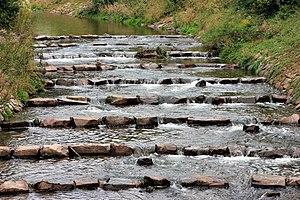
Une rampe en aménagement de rivière désigne un ouvrage permettant de franchir une différence de hauteur du lit d’un cours d’eau.